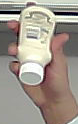
Product: heinz_mayo